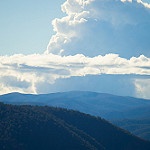
Scene: Outdoor